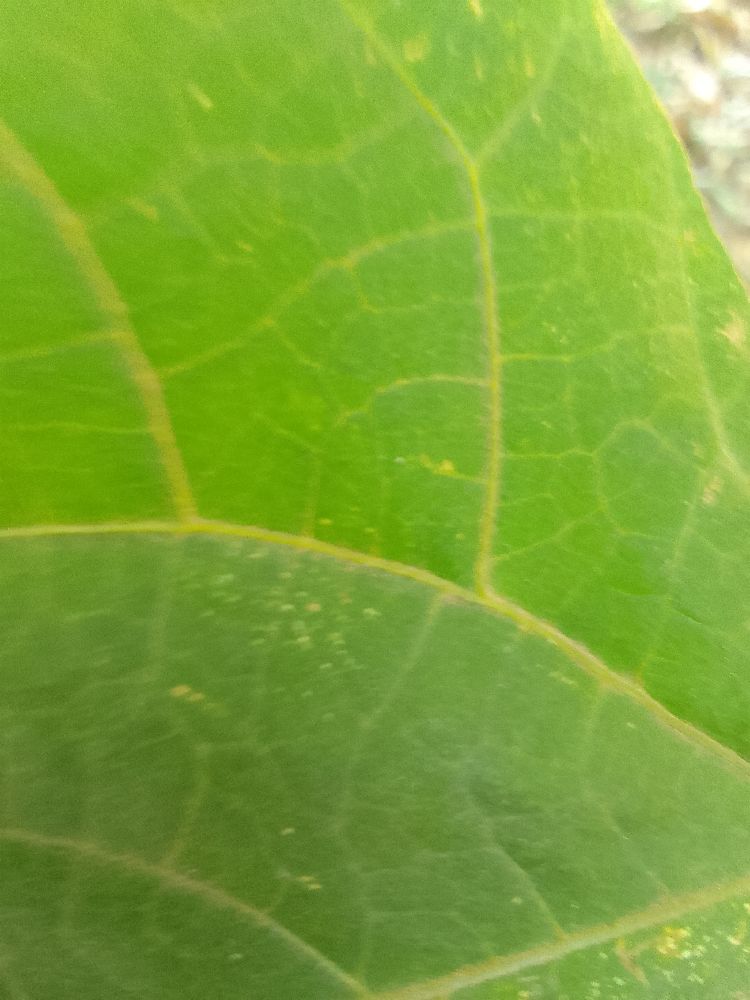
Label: healthy